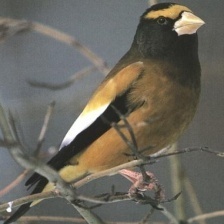
Species: EVENING GROSBEAK
Scientific name: COCCOTHRAUSTES VESPERTINUS